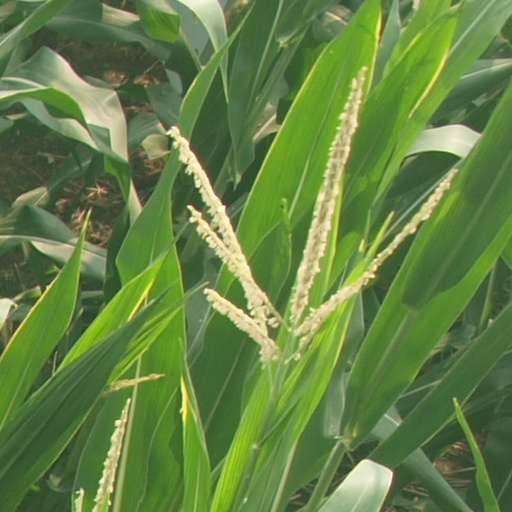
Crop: maize; corn